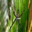
Label: spider